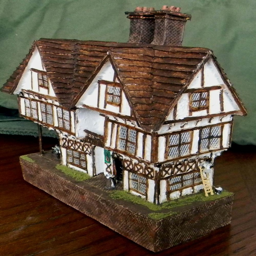
a scale doll house called made from scratch .